Conrad I of Germany

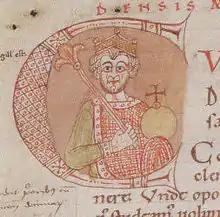
King Conrad, from the "Codex Eberhardi", c. 1150

After the death of Louis the Child, Conrad was elected king of East Francia on 10 November 911 at Forchheim by the rulers of Saxony, Swabia and Bavaria. The dukes prevented the succession to the throne of Louis' Carolingian relative Charles the Simple, king of West Francia. They chose the Conradine scion, who was maternally related to the late king. Only Conrad's rival, Reginar, duke of Lotharingia, refused to give him his allegiance and joined West Francia.